Ministry of Defence (Ukraine)

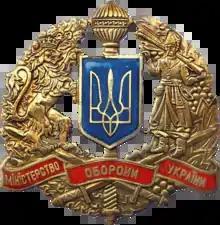
Insignia of the Ministry of Defence

In 1991, Ukraine inherited one of the largest military forces, not only in the post-communist area, but in all of Europe (excluding Russia). This included 780,000 formerly Soviet military personnel, one rocket army, four Air Force armies, a separate air defence army, and the Black Sea Fleet. Altogether, when established, the Armed Forces of Ukraine included more than 350 ships, 1500 combat aircraft, and 1272 strategic nuclear war-heads of intercontinental ballistic missiles. This force was designed to confront NATO in full-scale warfare, using conventional and nuclear weapons.